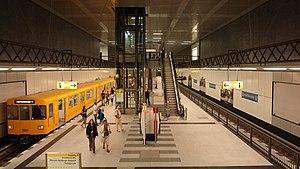
Hauptbahnhof est le nom d'une station de métro de Berlin située sous la gare centrale de la ville. Elle est le terminus de la courte ligne 55, ouverte en 2009.